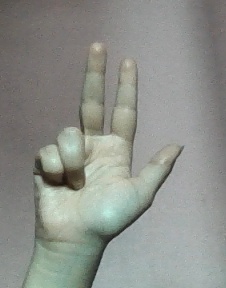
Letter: al